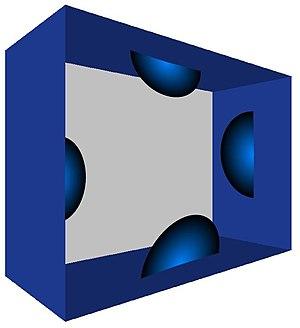
L’univers en tore bidimensionnel est un modèle cosmologique simpliste dont le but est de comprendre certains aspects de la relativité dans le cas où l'univers est compact et sans bord, comme un tore.